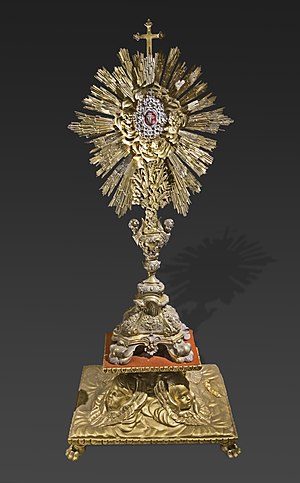
Monstrans / Galleri
En monstrans er en liturgisk beholder fortrinsvis i ædelt metal, som i den romersk-katolske kirke benyttes til at fremvise den indviede hostie, dvs. oblaterne for menigheden, så de kan tilbede den. Monstransen anvendtes første gang ved Kristi legemsfest i år 1264.